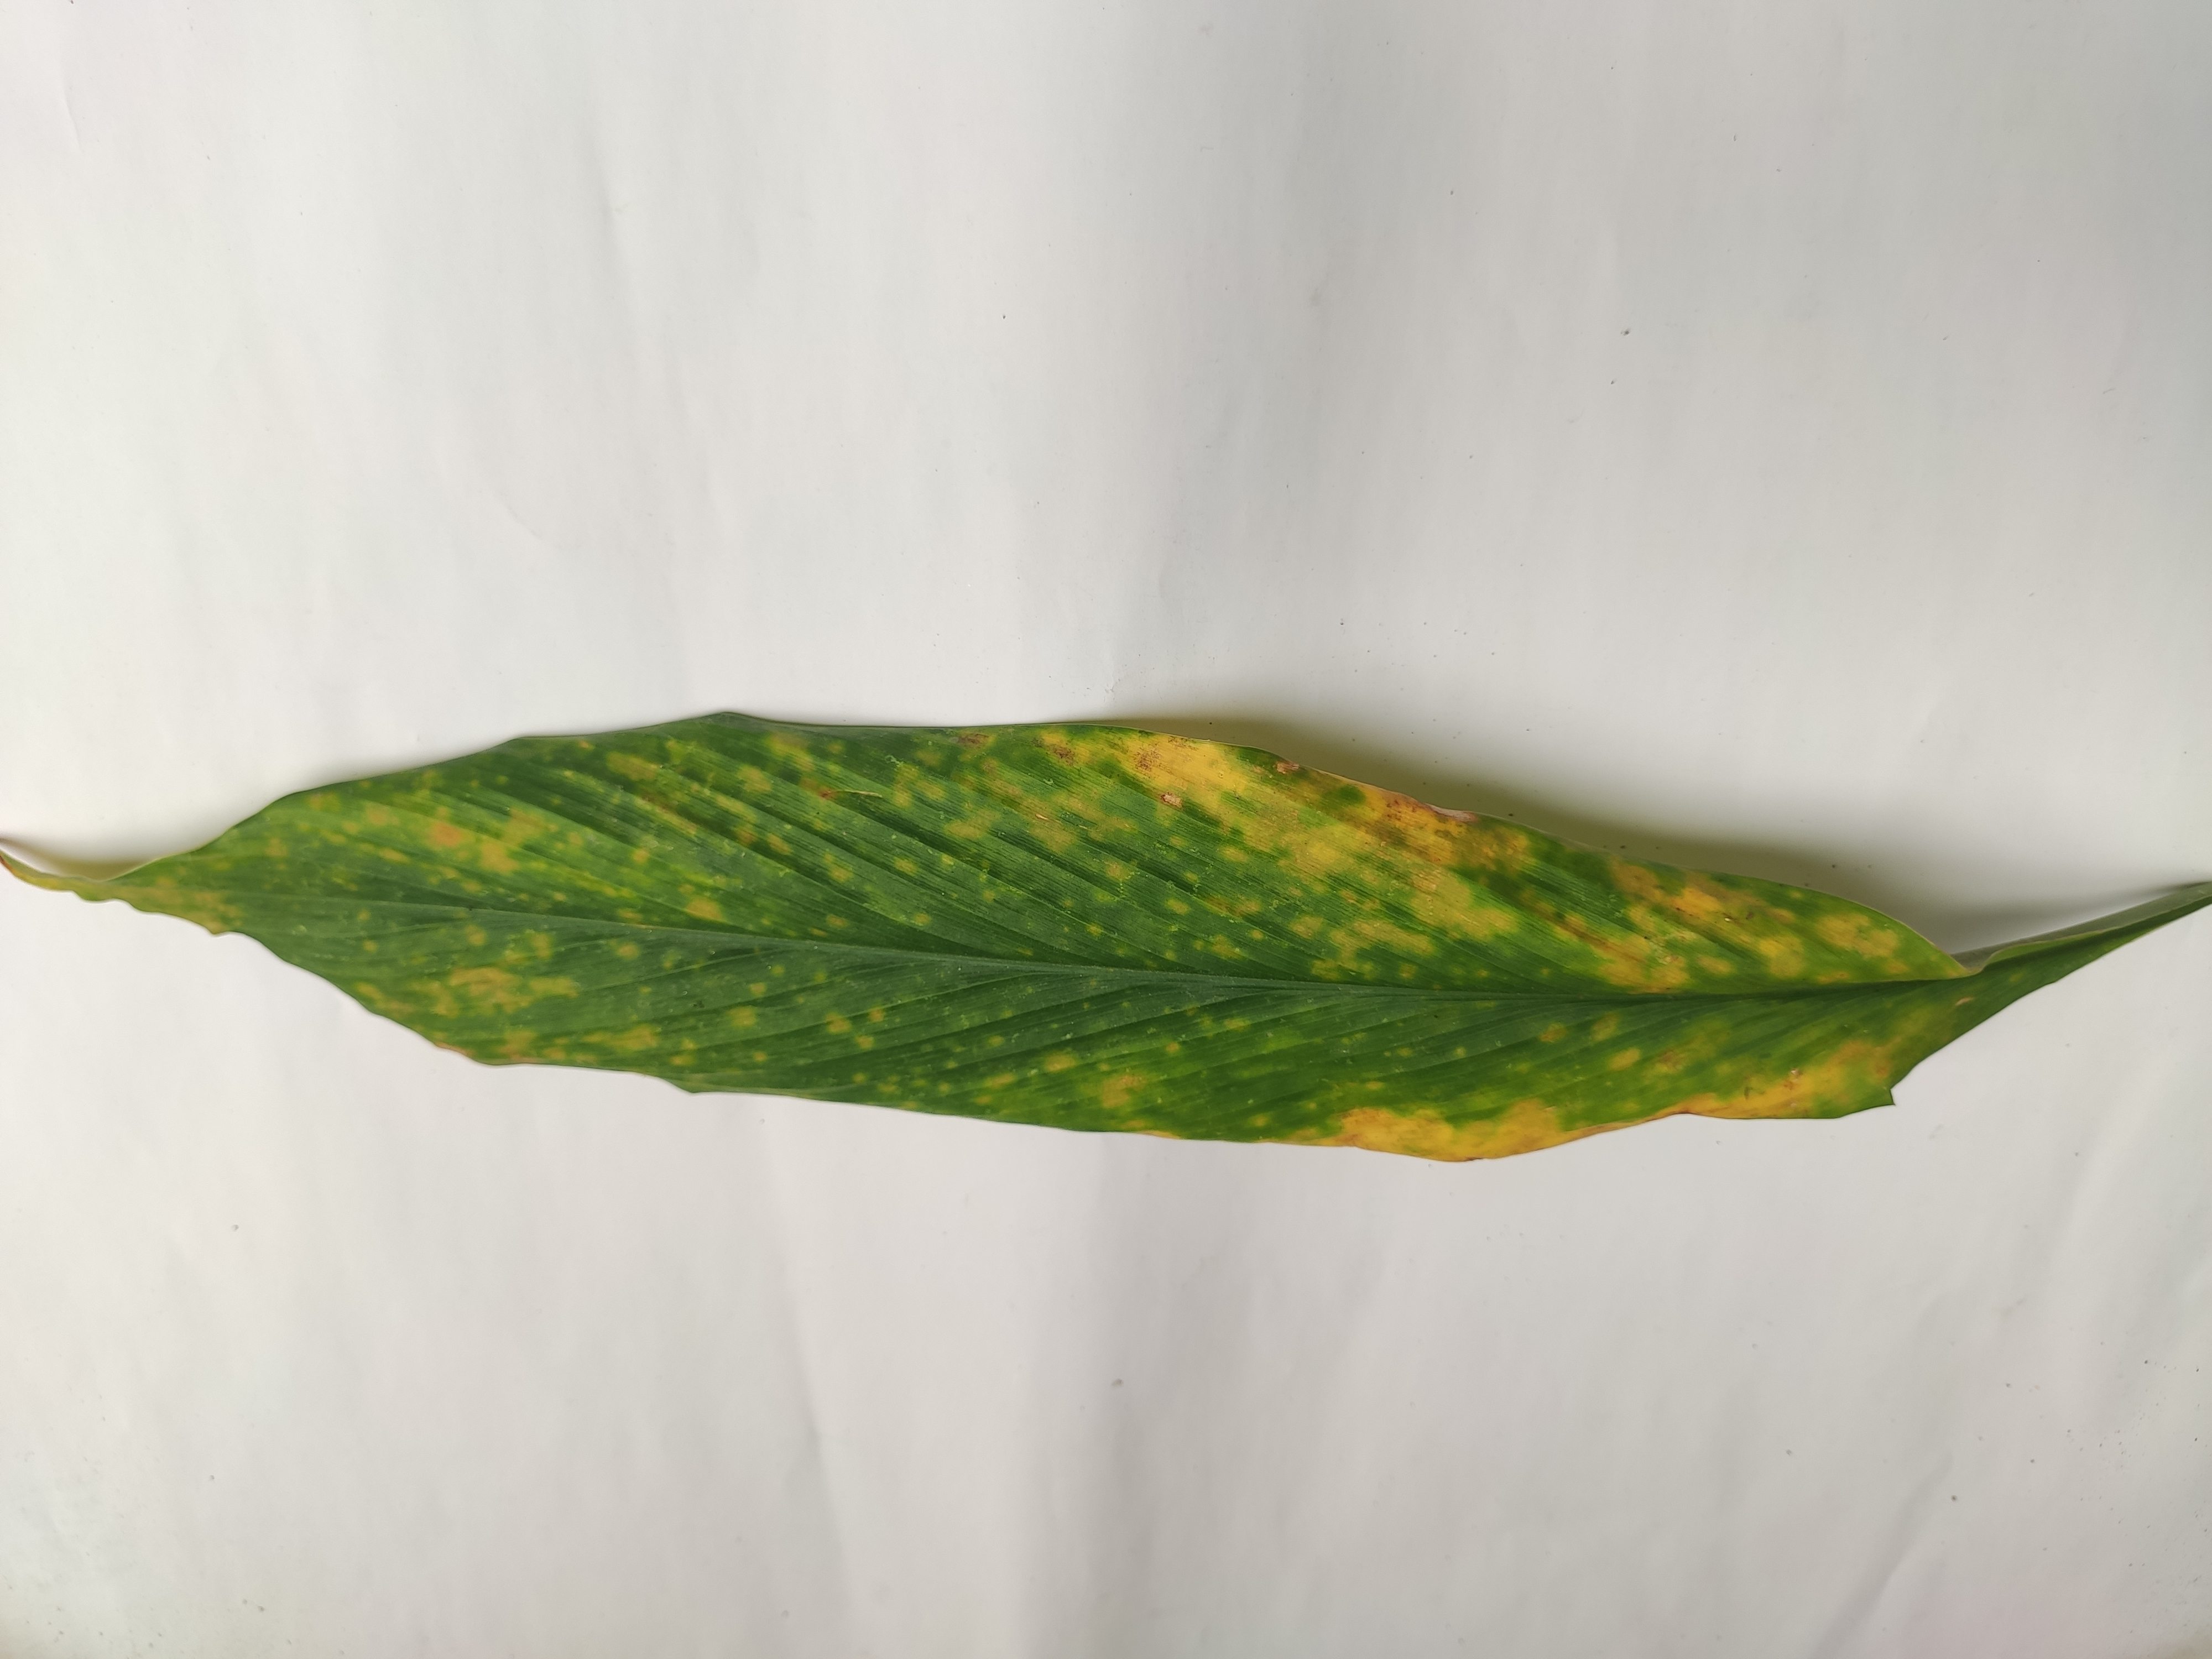
Label: Leaf_Spot